George Livermore

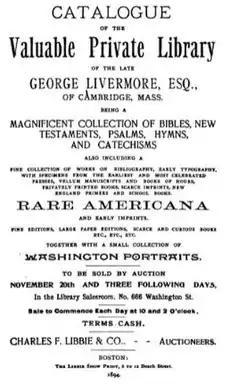
Livermore private library collection, 1894

For reasons of health, in 1823, at the age of fourteen, Livermore decided to go directly into the workplace rather than attending college. He left school and went to work with his older brothers, Isaac and Marshall. They were merchants at Cambridgeport, where they ran a store. The only additional schooling Livermore had was in 182728, when he was 18 years old. He took some courses in English and Latin at Deerfield Academy.